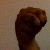
The image shows a hand gesture representing the letter 'M' in Indian Sign Language.